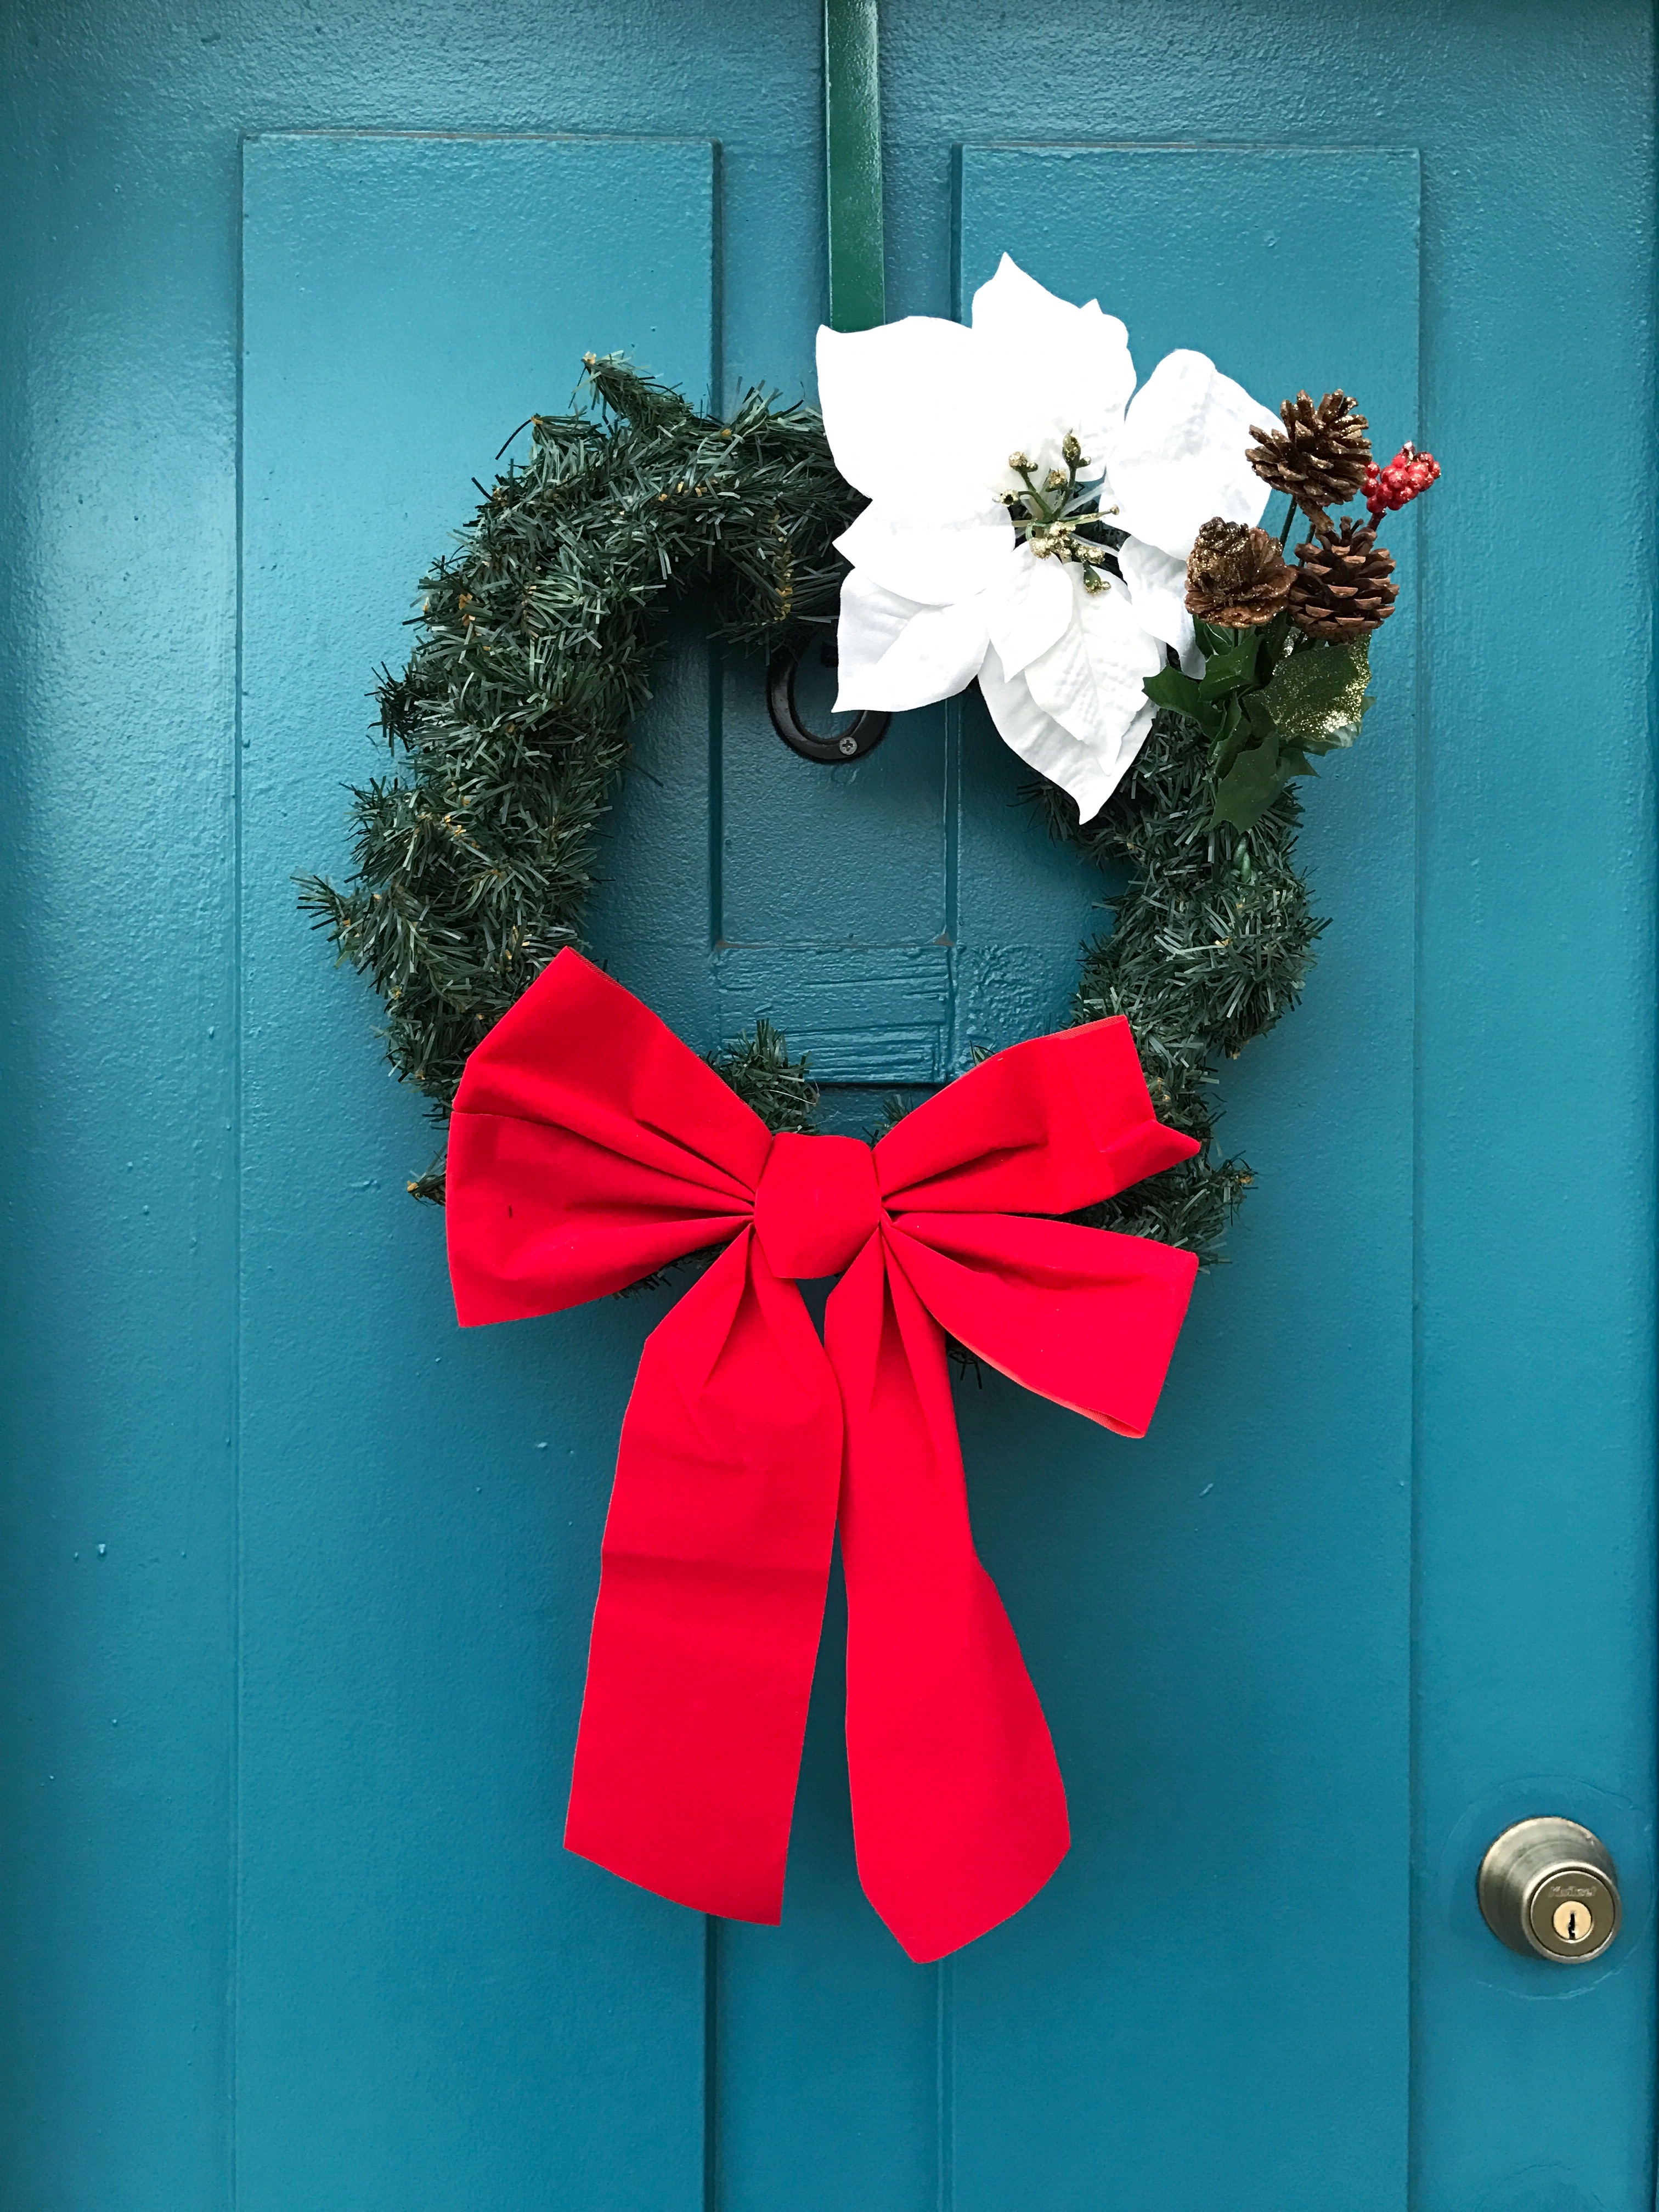
flower, spring, green, red, color, blue, clothing, christmas decoration, dress, costume